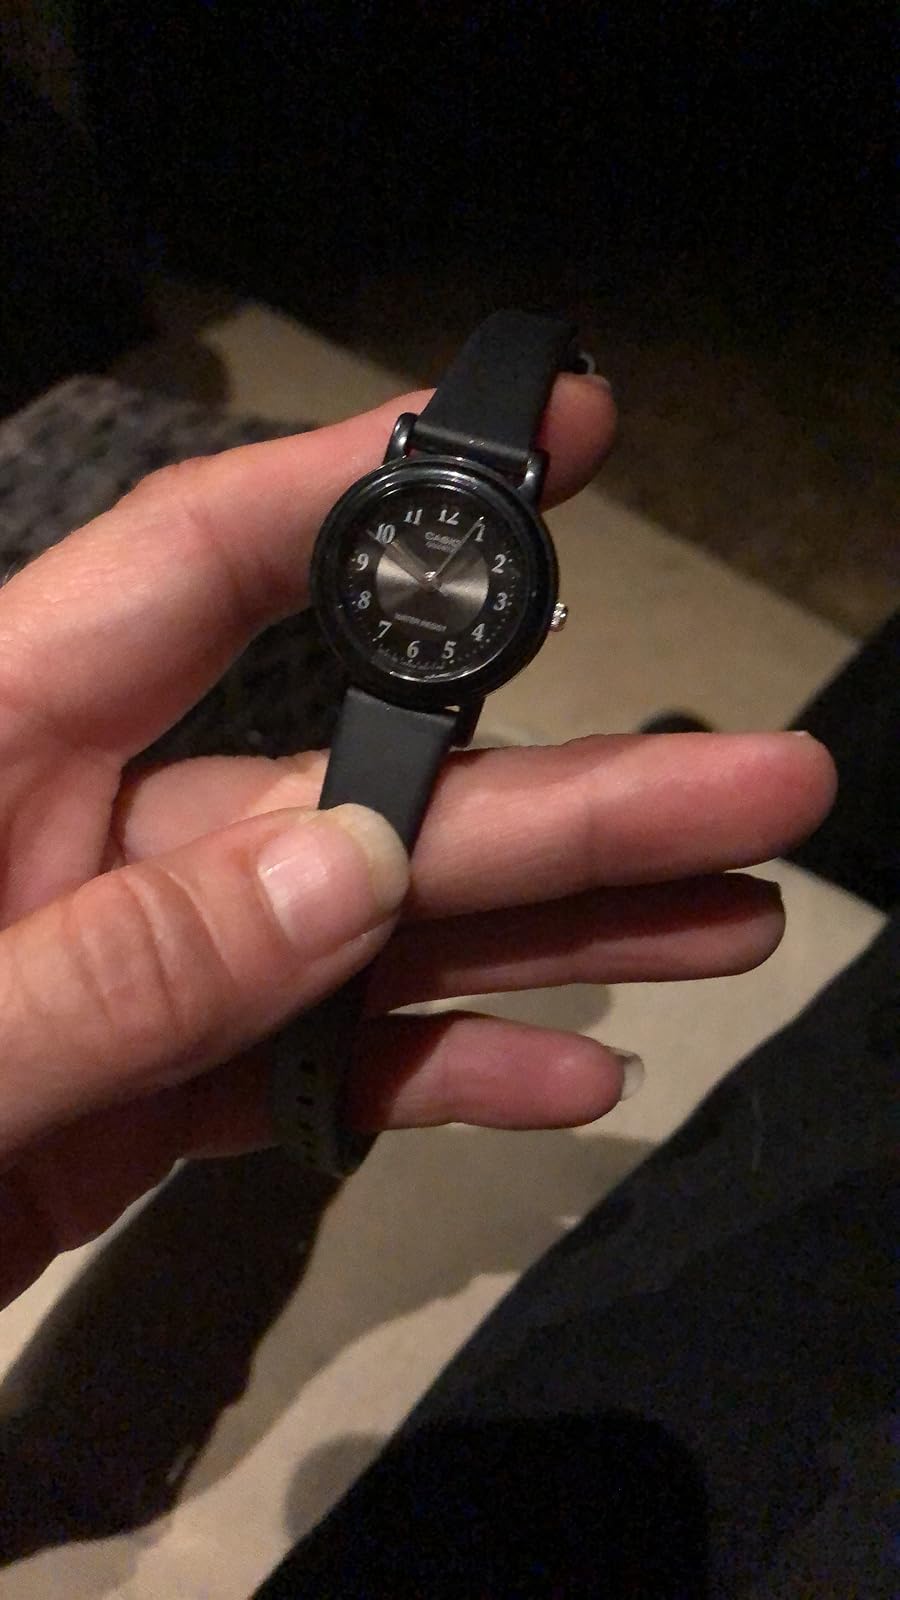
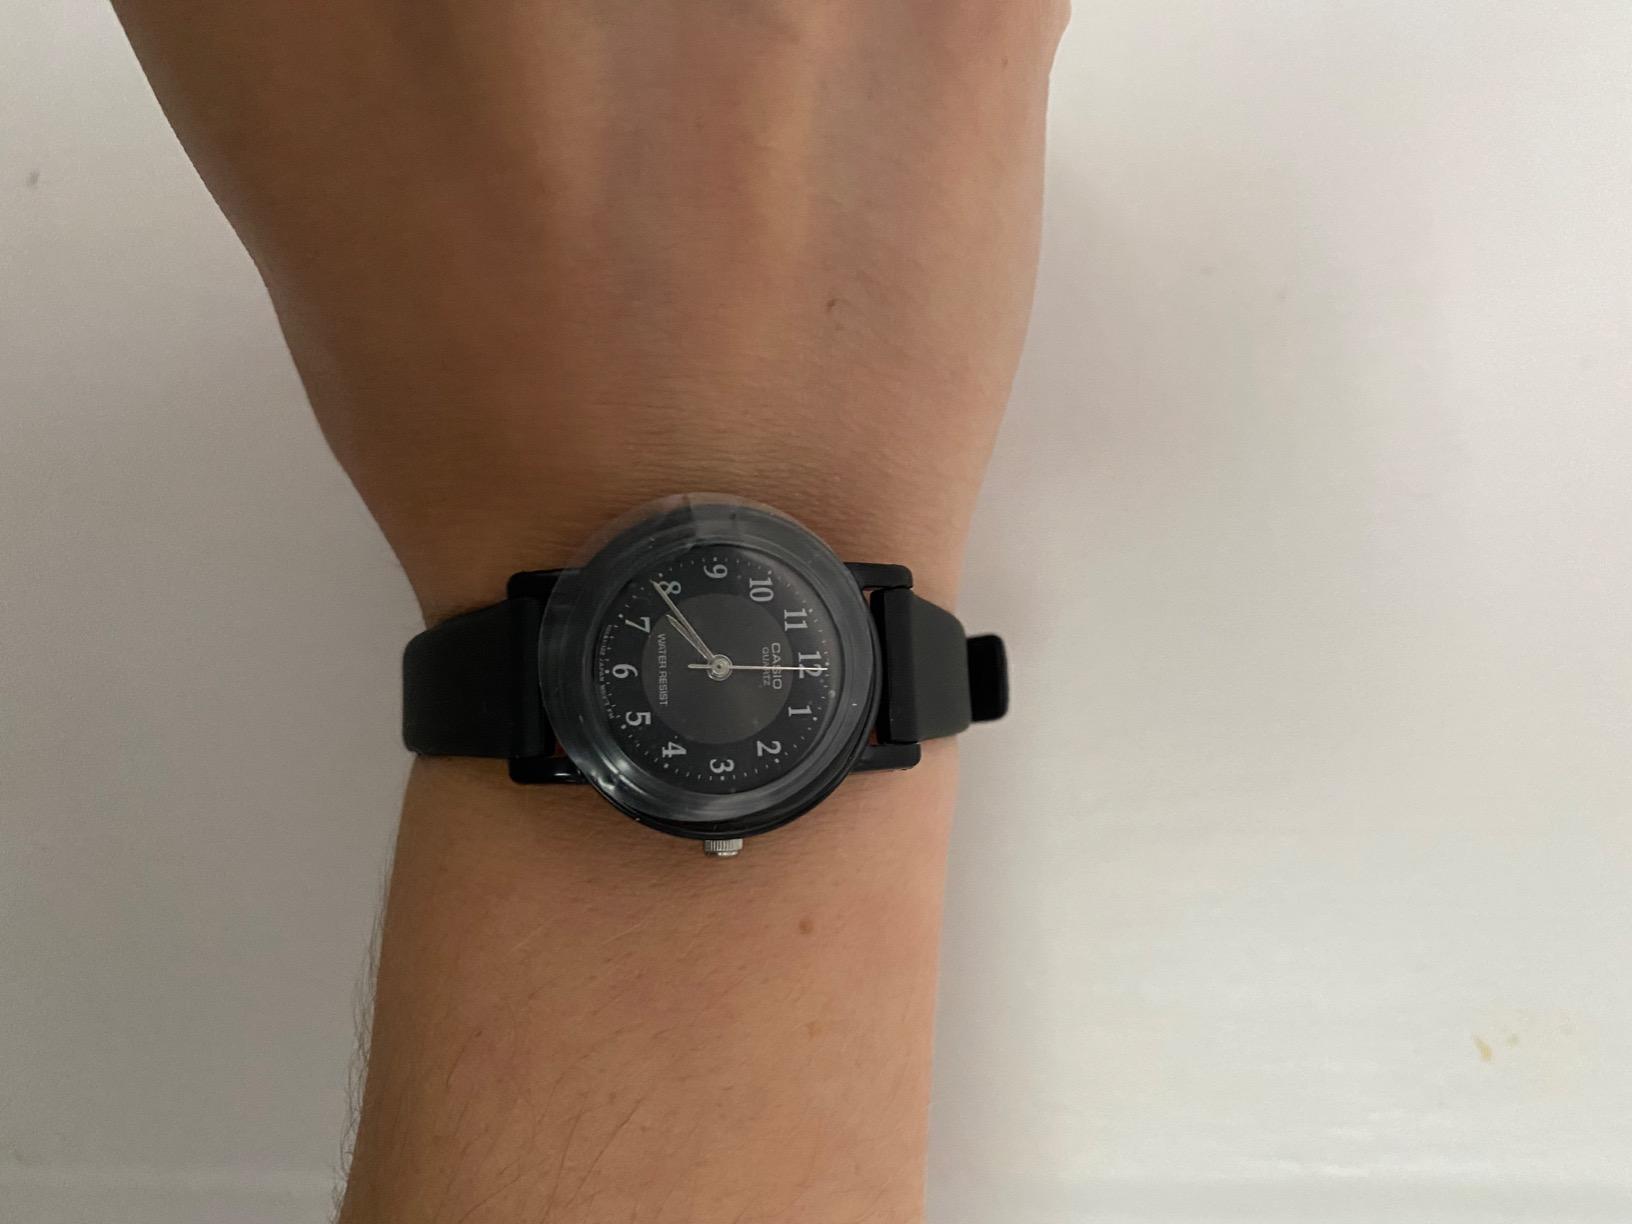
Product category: accessories_watch
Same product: yes